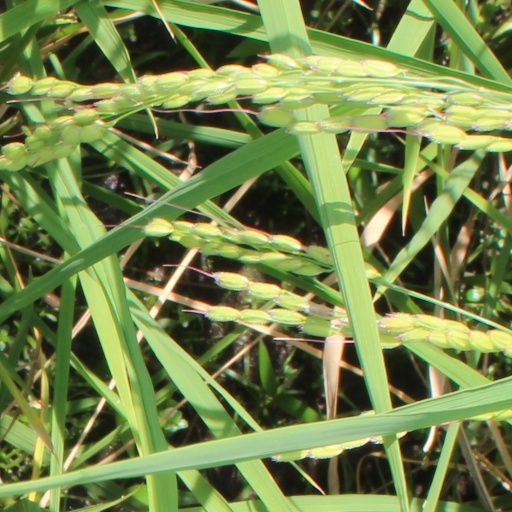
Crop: rice